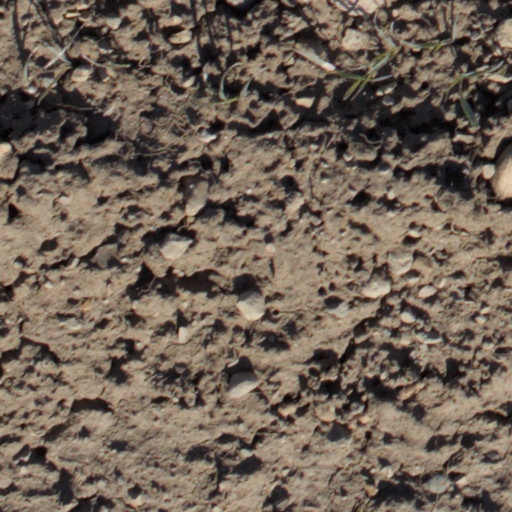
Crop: wheat